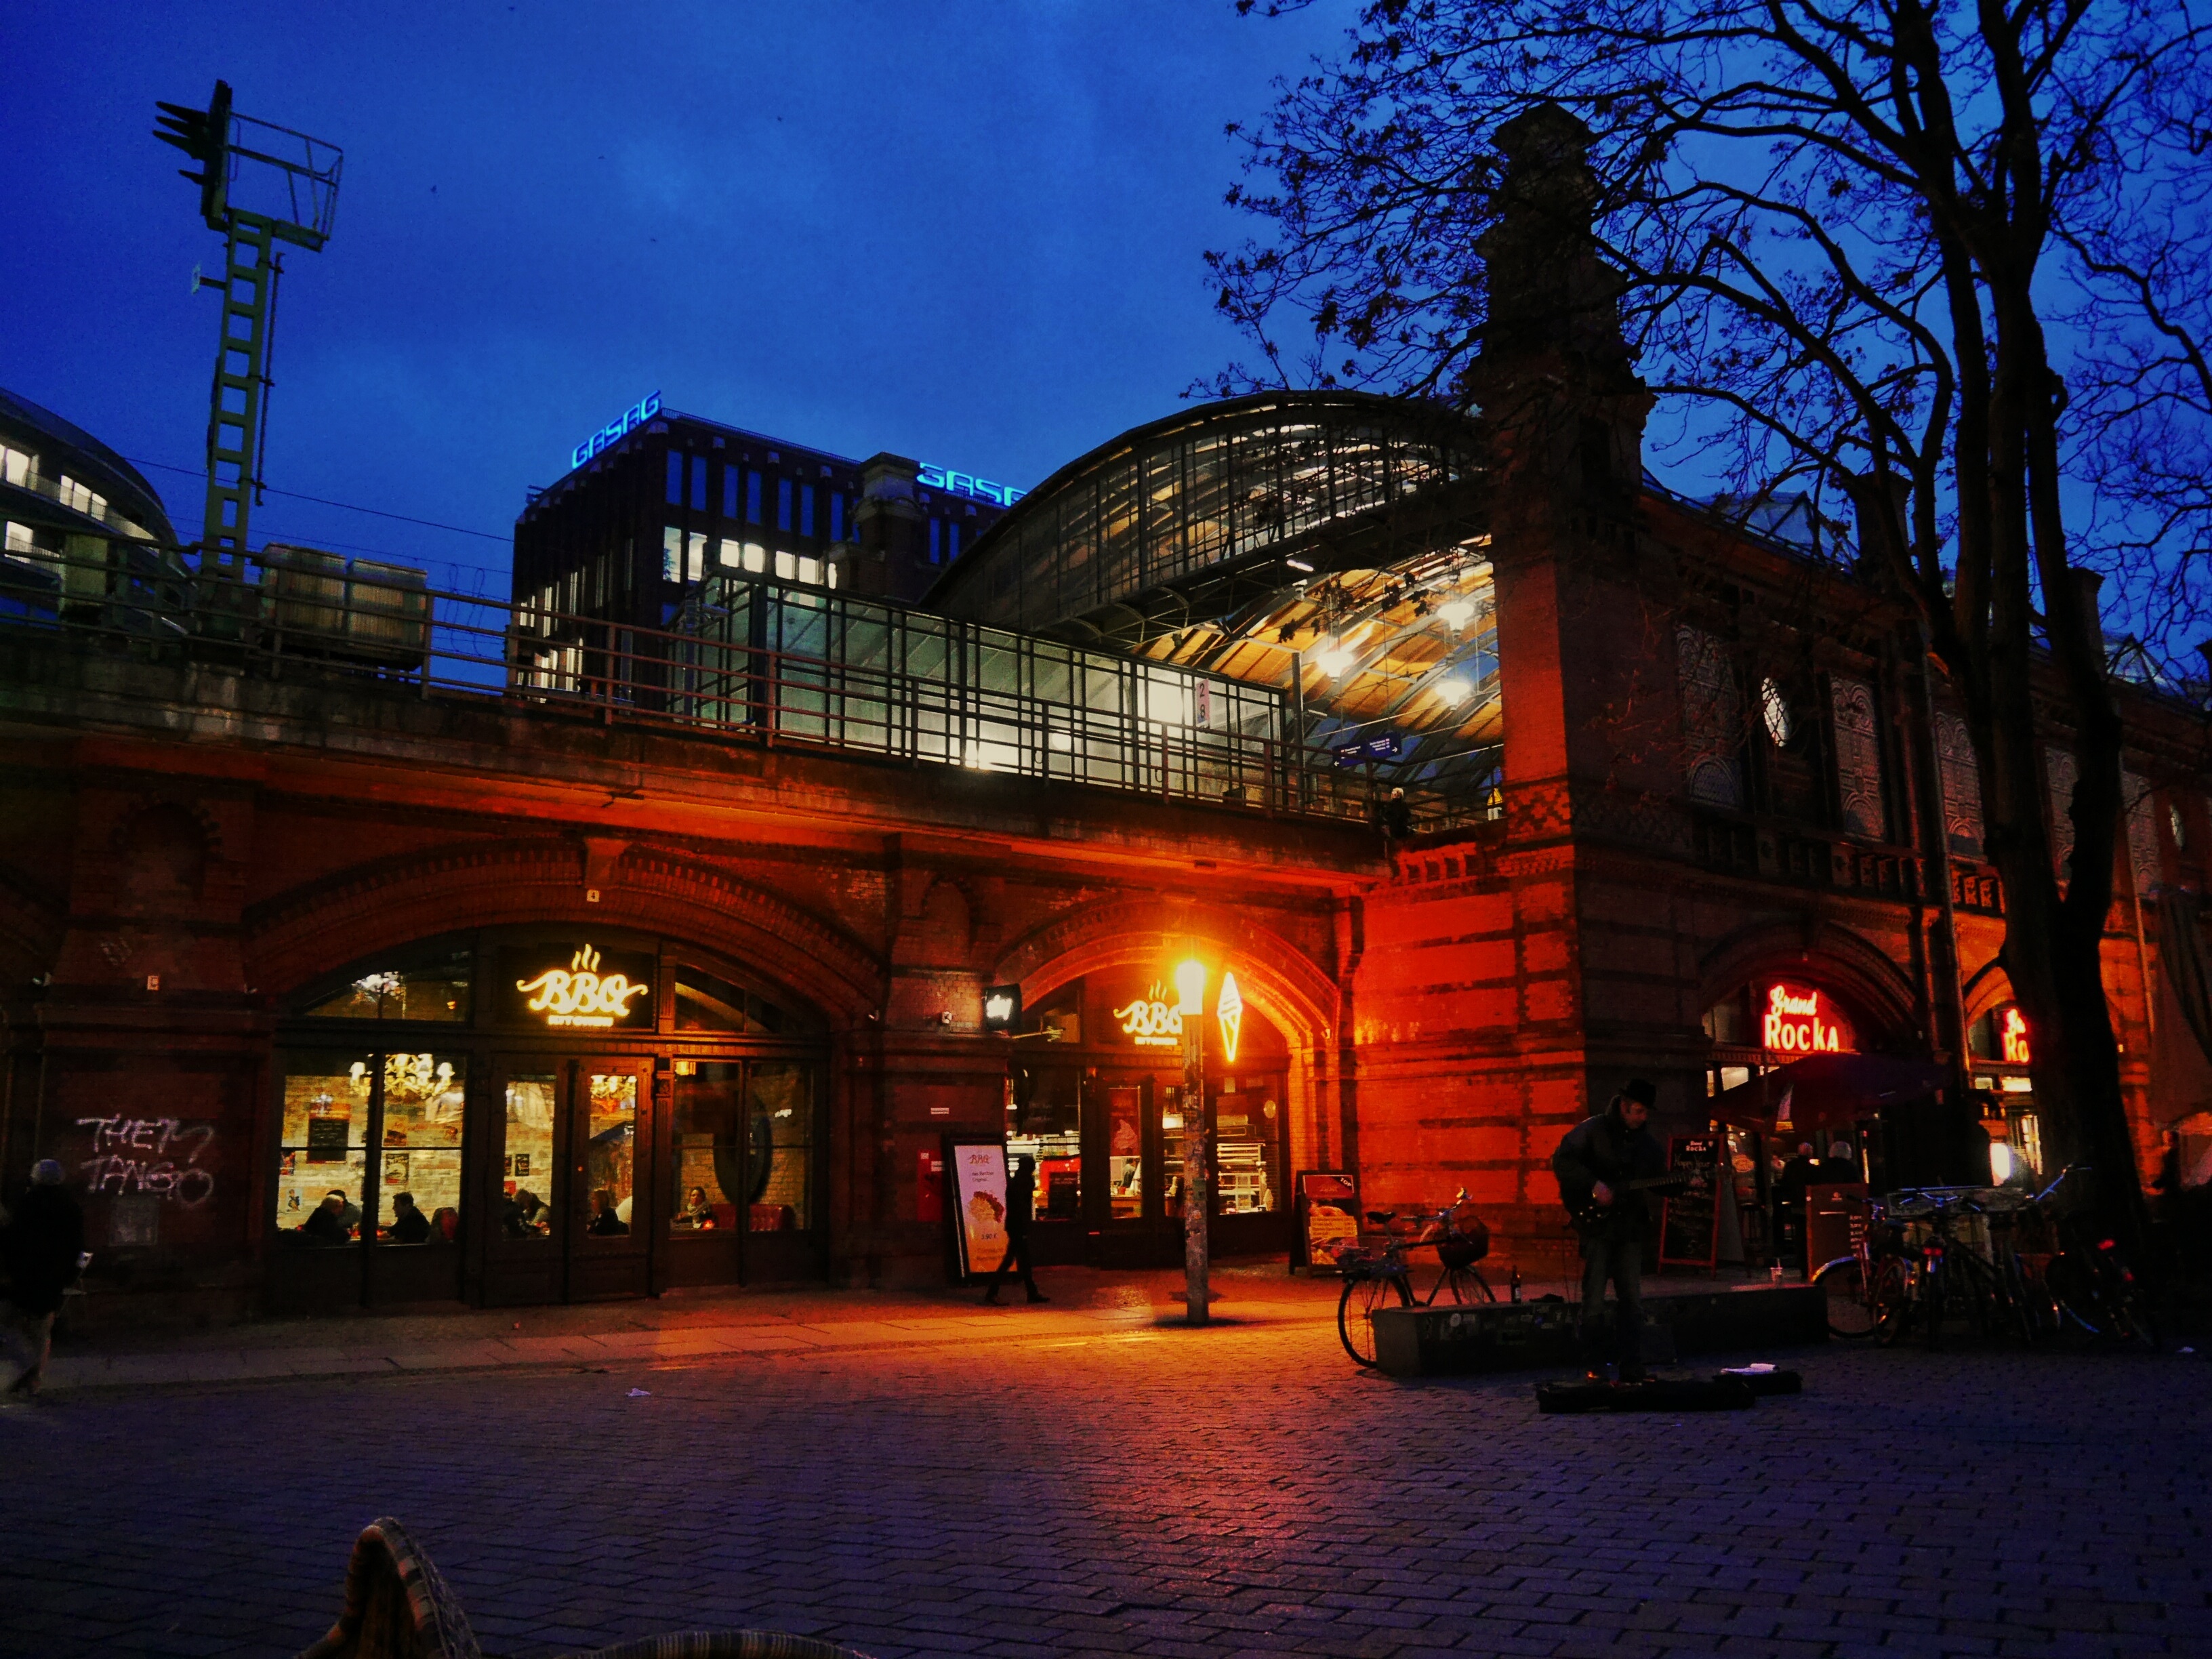
street, night, town, city, cityscape, downtown, dusk, evening, plaza, landmark, tourism, town square, urban area, human settlement